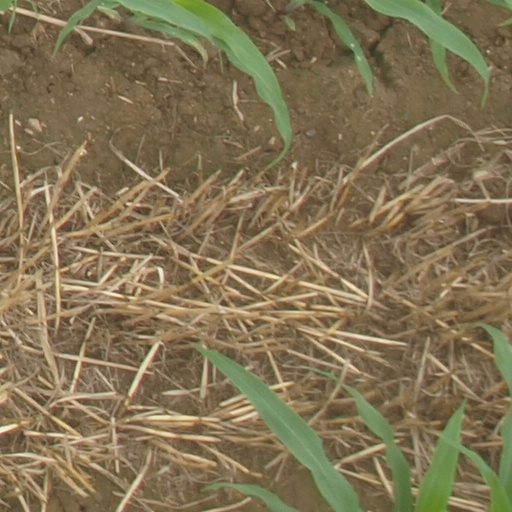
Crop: maize; corn